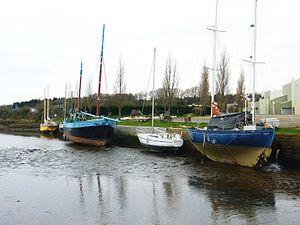
L'Hôpital-Camfrout
Hôpital-Camfrout, nom d'usage L'Hôpital-Camfrout [lɔpital kɑ̃fʁut], est une commune du département du Finistère, dans la région Bretagne, en France.